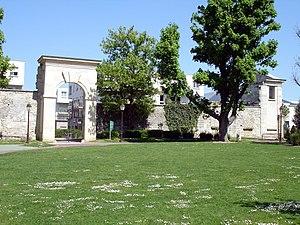
Roissy-en-France est une commune française située dans le département du Val-d'Oise en région Île-de-France. Les habitants sont appelés les Roisséens et les Roisséennes.